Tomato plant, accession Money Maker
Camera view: vertical (180 deg); turntable rotation: 90 degrees
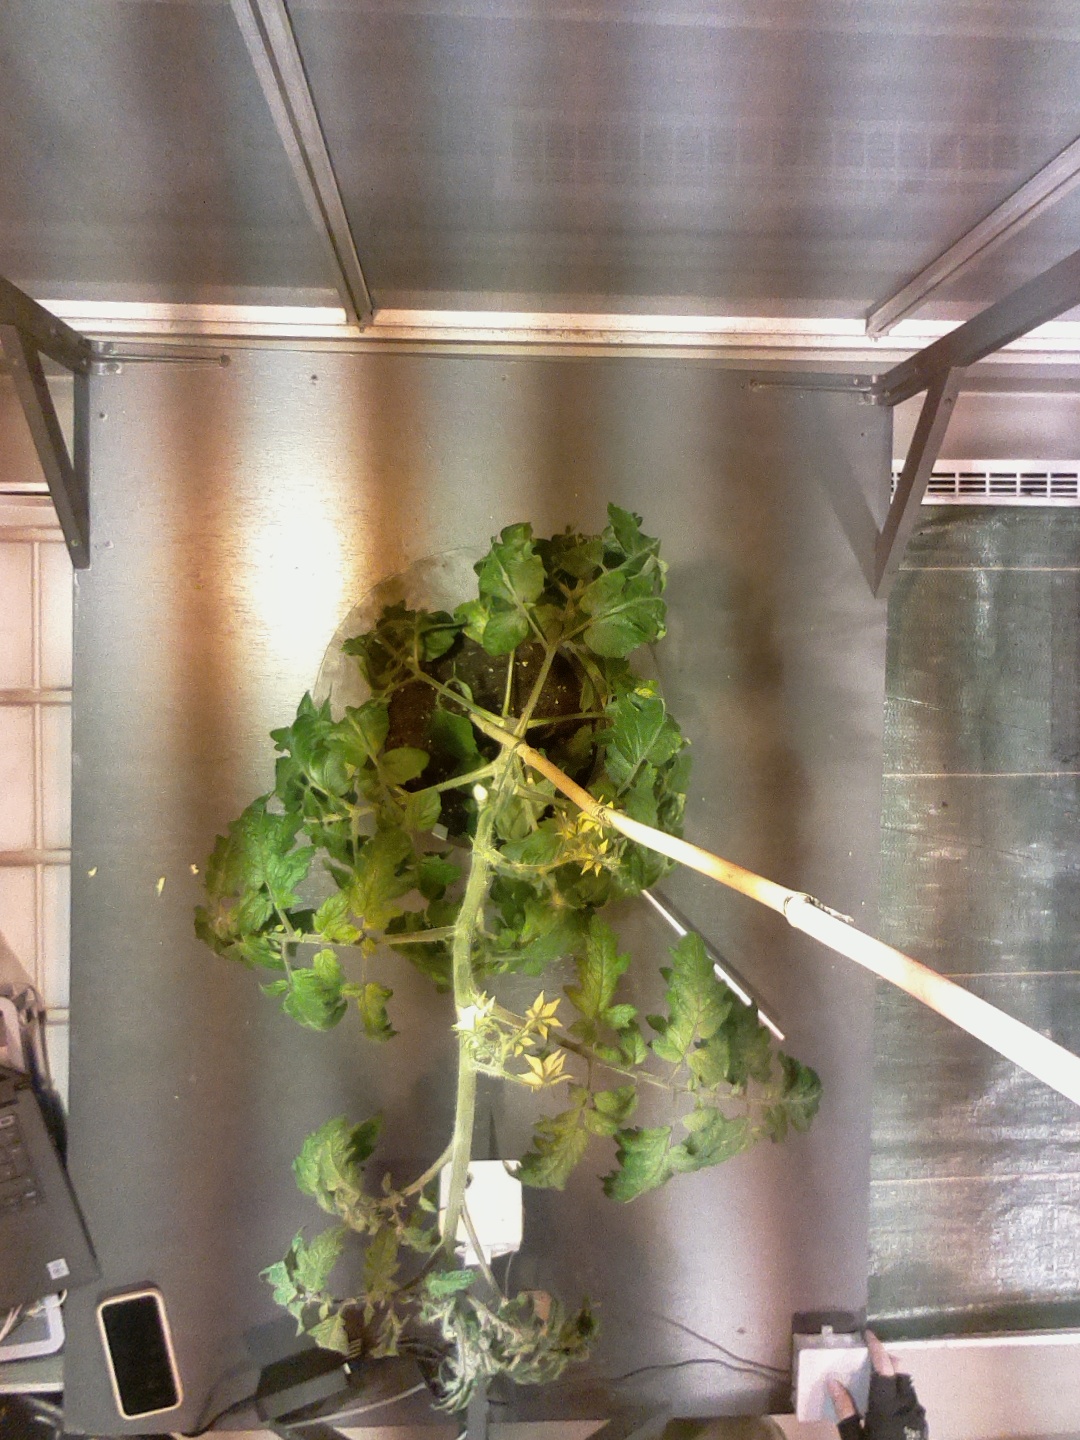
BBCH growth stage 68: Full flowering, 80%-90% of flowers open, more petals falling